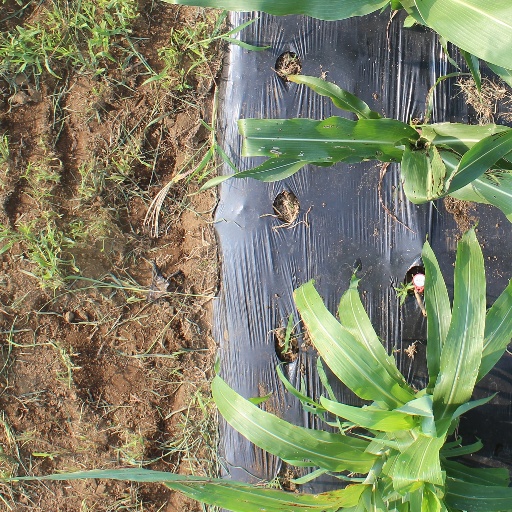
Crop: sorghum